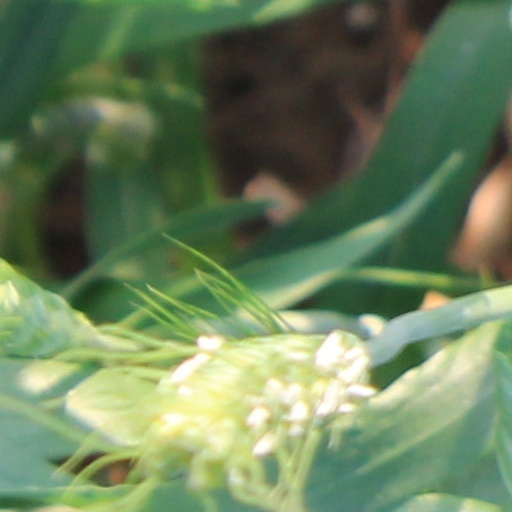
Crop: wheat